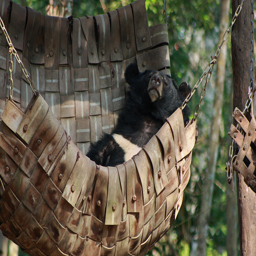
A black bear relaxing on a hammock supported by chains.
a black bear is sleeping in a hamoc
An Asian black bear sleeps in a woven hammock.
A bear is laying in a hand crafted hammock.
A small black bear sleeping in a hammock.